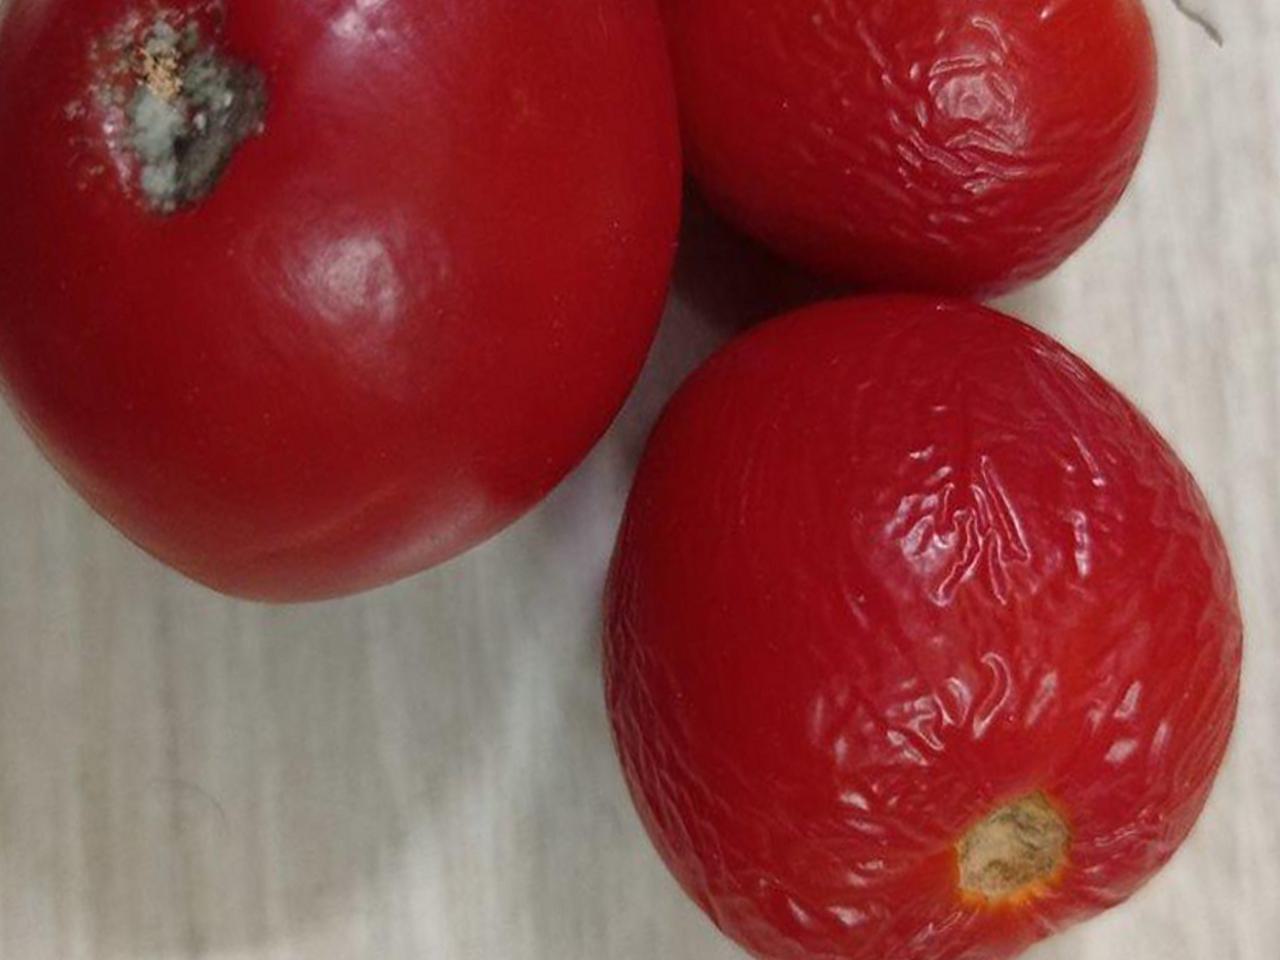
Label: Rotten